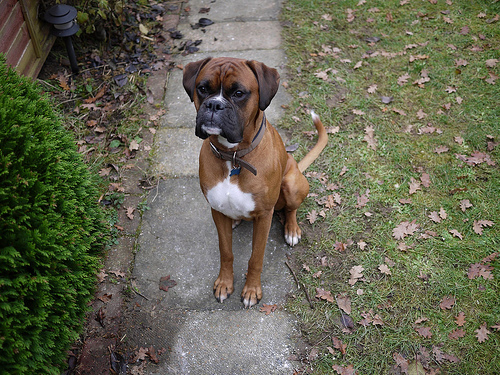
Animal: dog
Breed: boxer